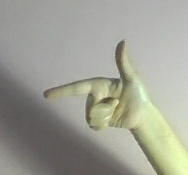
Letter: yaa